Washington Park (Chicago park)

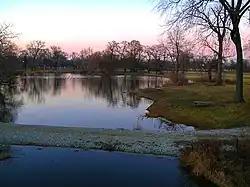
Pond in Washington Park

Washington Park (formerly Western Division of South Park, also Park No. 21) is a park between Cottage Grove Avenue and Martin Luther King Drive, (originally known as "Grand Boulevard") located at 5531 S. Martin Luther King Dr. in the Washington Park community area on the South Side of Chicago. It was named for President George Washington in 1880. Washington Park is the largest of four Chicago Park District parks named after persons surnamed Washington (the others are Dinah Washington Park, Harold Washington Park and Washington Square Park, Chicago). Located in the park is the DuSable Museum of African American History. This park was the proposed site of the Olympic Stadium and the Olympic swimming venue for Chicago's bid to host the 2016 Summer Olympics. Washington Park was added to the National Register of Historic Places on August 20, 2004.